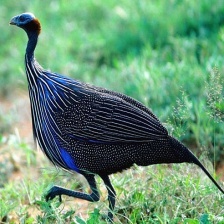
Species: VULTURINE GUINEAFOWL
Scientific name: ACRYLLIUM VULTURINUM